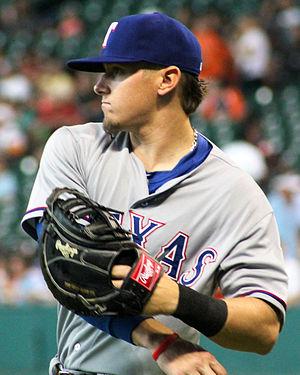
Ryan Rua est un joueur de champ intérieur des Rangers du Texas de la Ligue majeure de baseball.